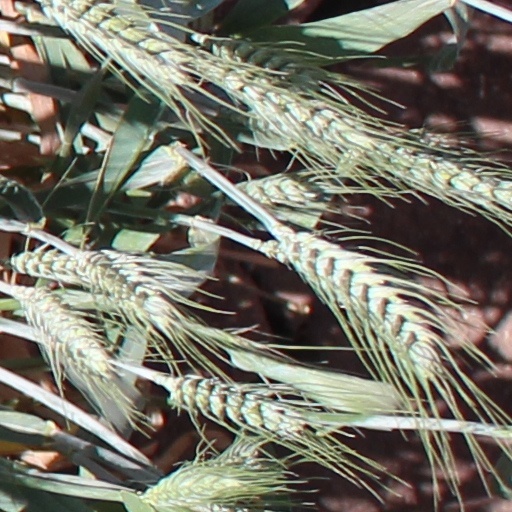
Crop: wheat